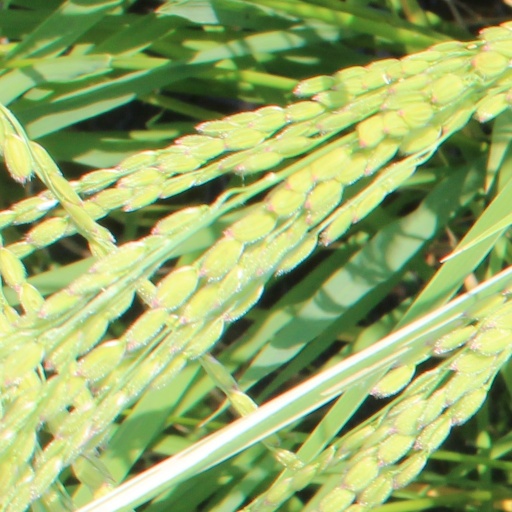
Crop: rice